Propaganda and Agitation Department

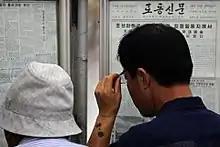
Newspapers in North Korea go through three rounds of censorship, two of which are by the PAD.

The Propaganda and Agitation Department (PAD) is under the supervision of the Secretariat of the Central Committee of the Workers' Party of Korea (WPK). It is the highest propaganda organization in the country. The PAD formulates propaganda policy, controls cultural life, and produces propaganda materials. It disseminates "Juche", "Songun", "Strong and Prosperous Nation", and socialist ideologues and indoctrinates both party members and ordinary citizens with them. The PAD uses both formal and informal settings to achieve these goals. Because the WPK has a rich history in propaganda, the PAD is quite influential within the party structure. Along with the Organization and Guidance Department, with which it cooperates, it is one of the most important departments of the WPK. Although nominally under the Central Committee of the WPK, the PAD reports directly to Supreme Leader Kim Jong Un. The PAD's headquarters are in the center of Pyongyang. The PAD is roughly analogous to the Publicity Department of the Chinese Communist Party.